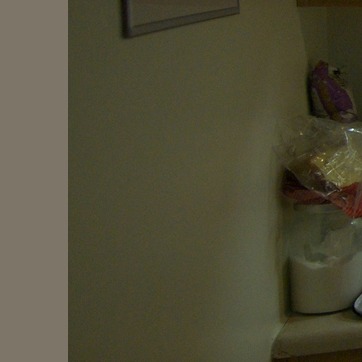
Material: painted